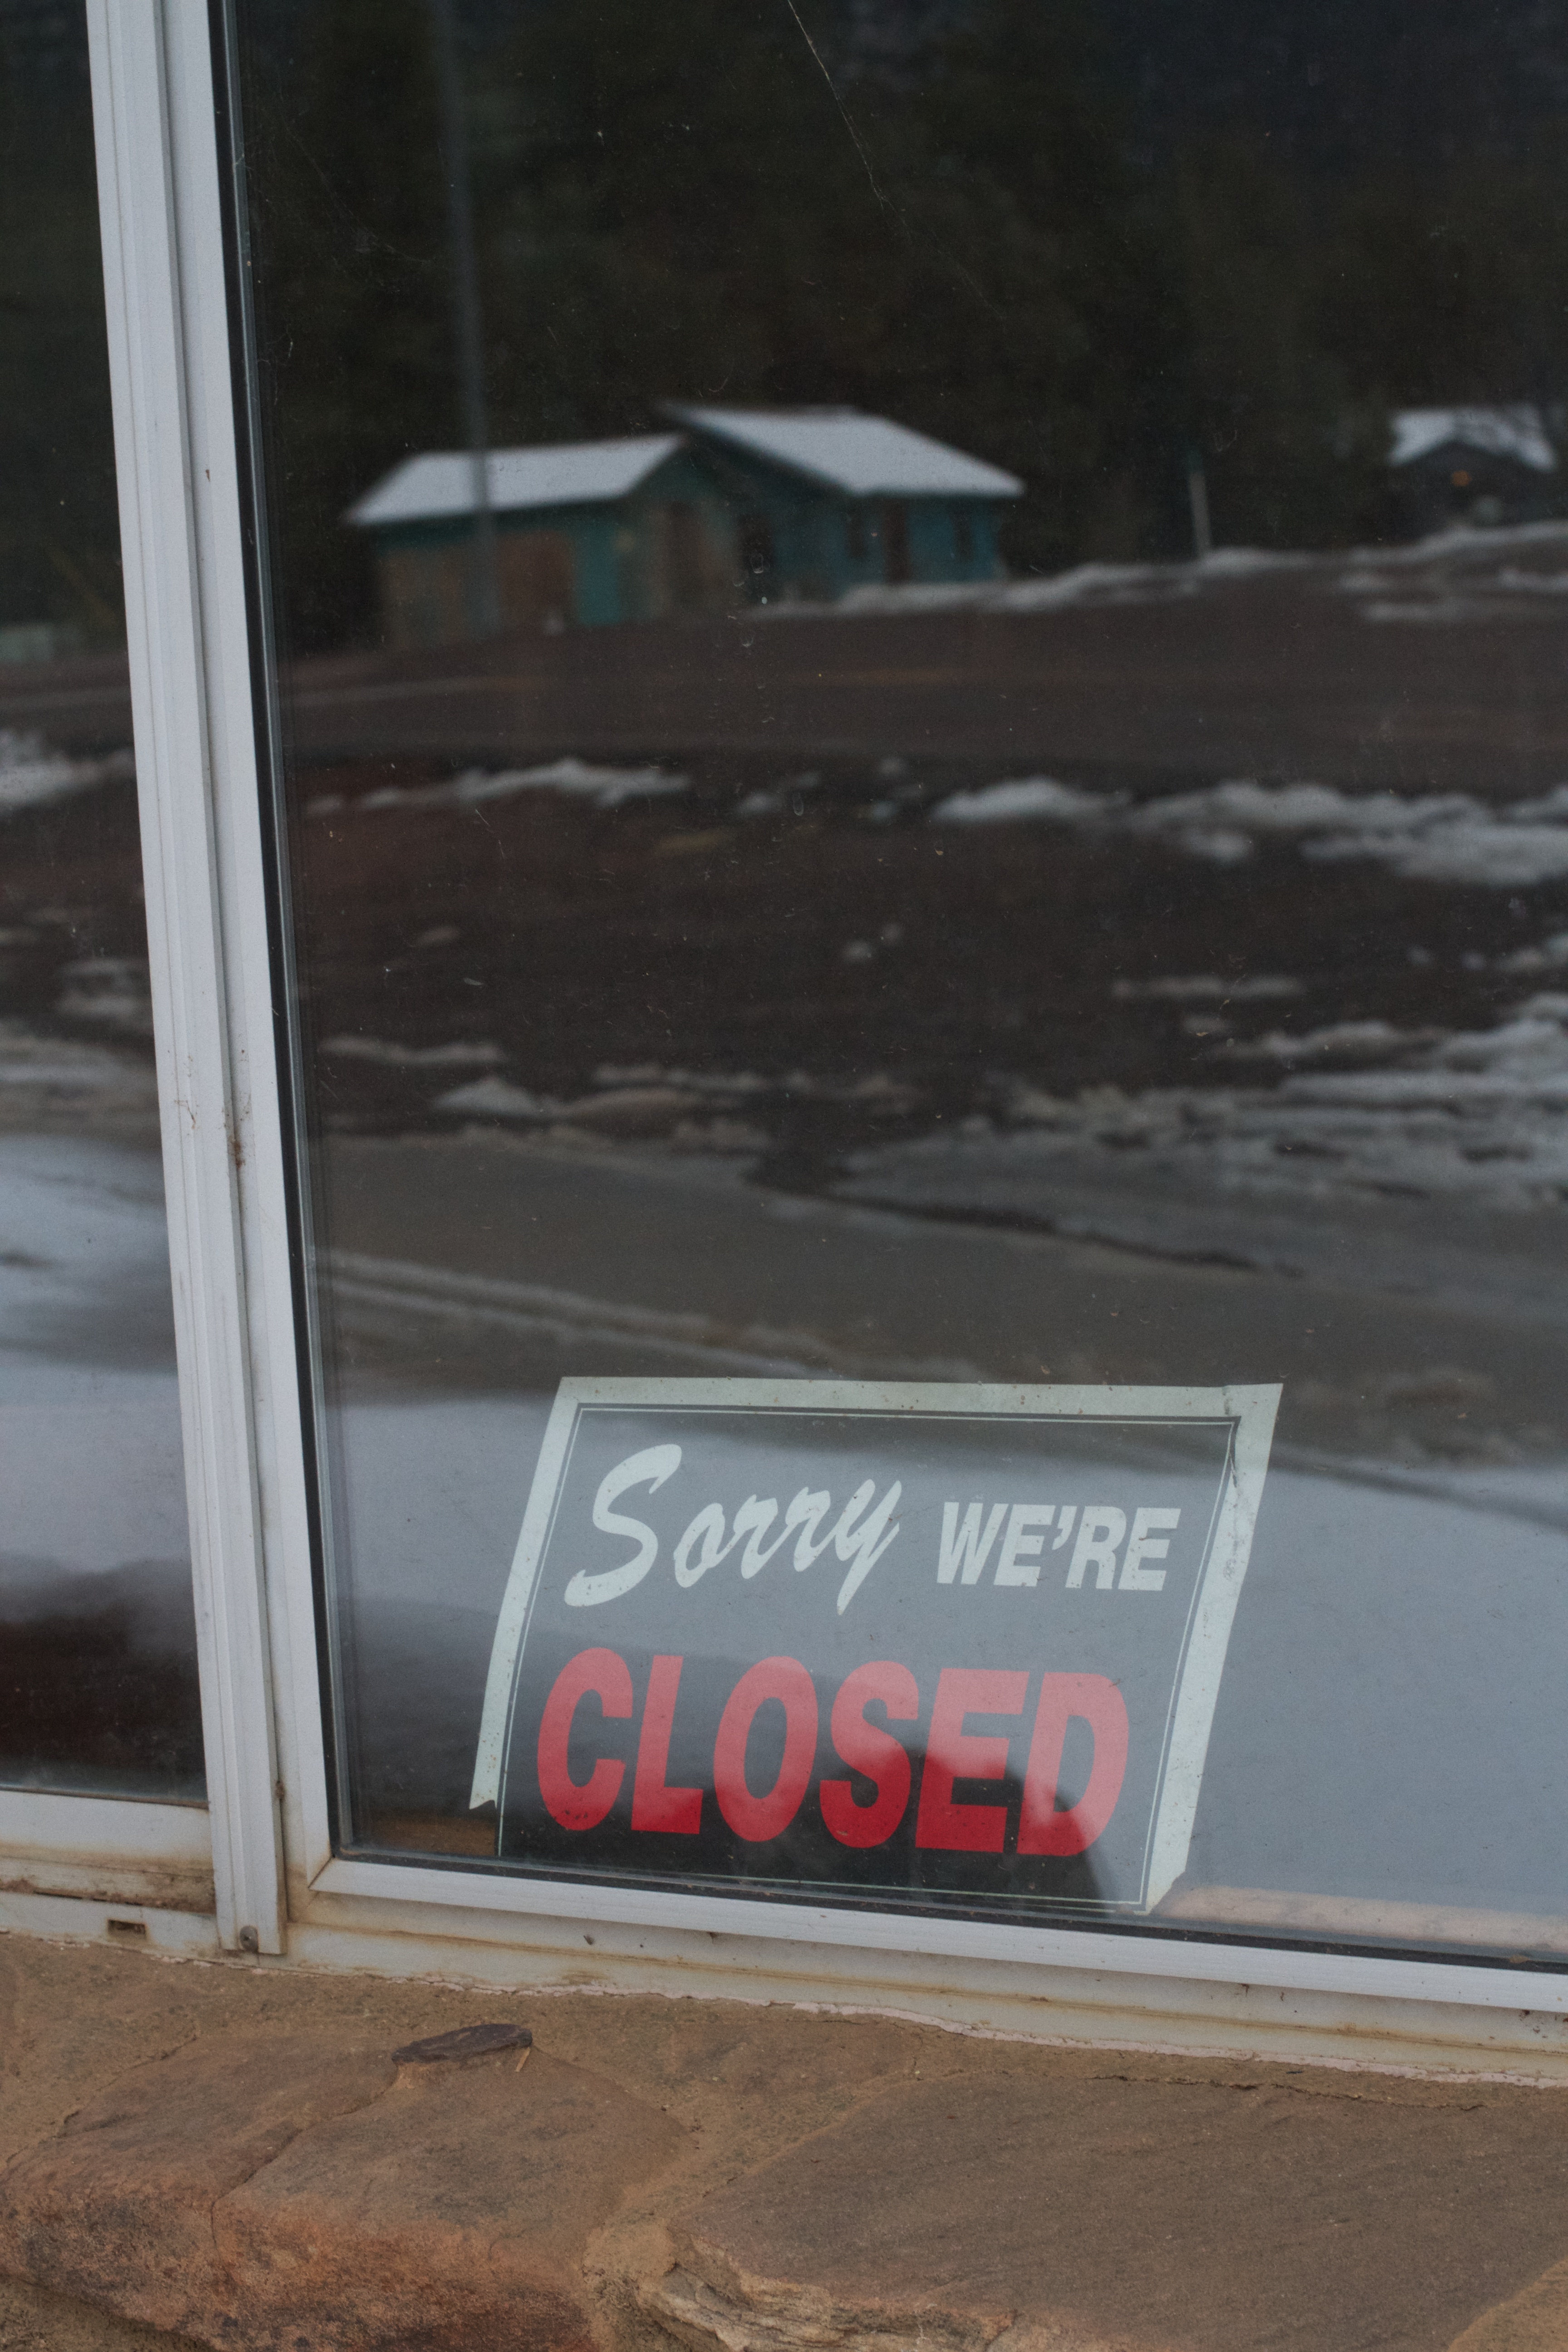
sign, signage, closed